Myoporum wilderi

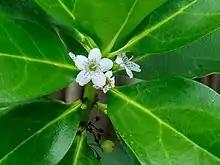
"Myoporum wilderi" flower detail

"Myoporum wilderi" is a shrub or small tree sometimes growing to a height of with young branches that are flattened or three-sided. The leaves are arranged alternately, are broadly elliptical in shape with a pointed tip and are mostly long and wide. They are the same shiny colour on both surfaces, glabrous and have a distinct mid-vein.